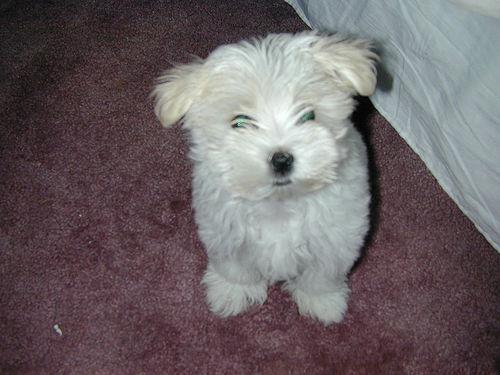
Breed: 249-n000101-Maltese_dog